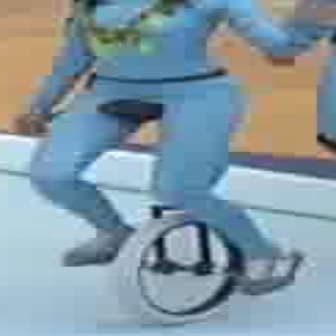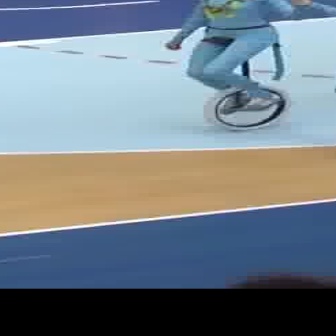
  Please identify the target specified by the bounding box [76,97,299,320] in the first image and locate it in the second image. Return the coordinates in [x_min,y_min,x_max,y_max] format.
Answer: [197,35,291,129]